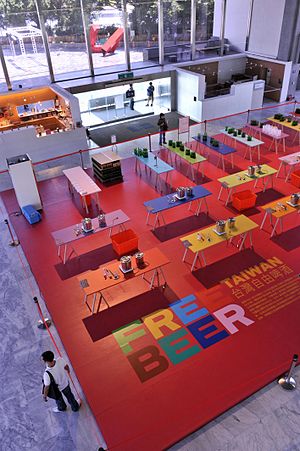
Superflex
Superflex Workshop "Free Beer Factory" on the Taipei Biennial 2010[1]
Superflex er navnet på en dansk kunstgruppe bestående af Jakob Fenger, Rasmus Nielsen og Bjørnstjerne Christiansen, som har været aktiv siden 1993 med en række projekter relateret til økonomiske forhold, demokratiske produktionsforhold og selvorganisering. Kunstnerne har blandt andet undersøgt metoder til alternativ energiproduktion.